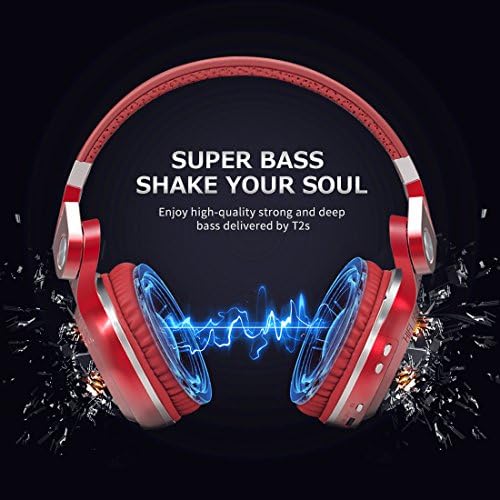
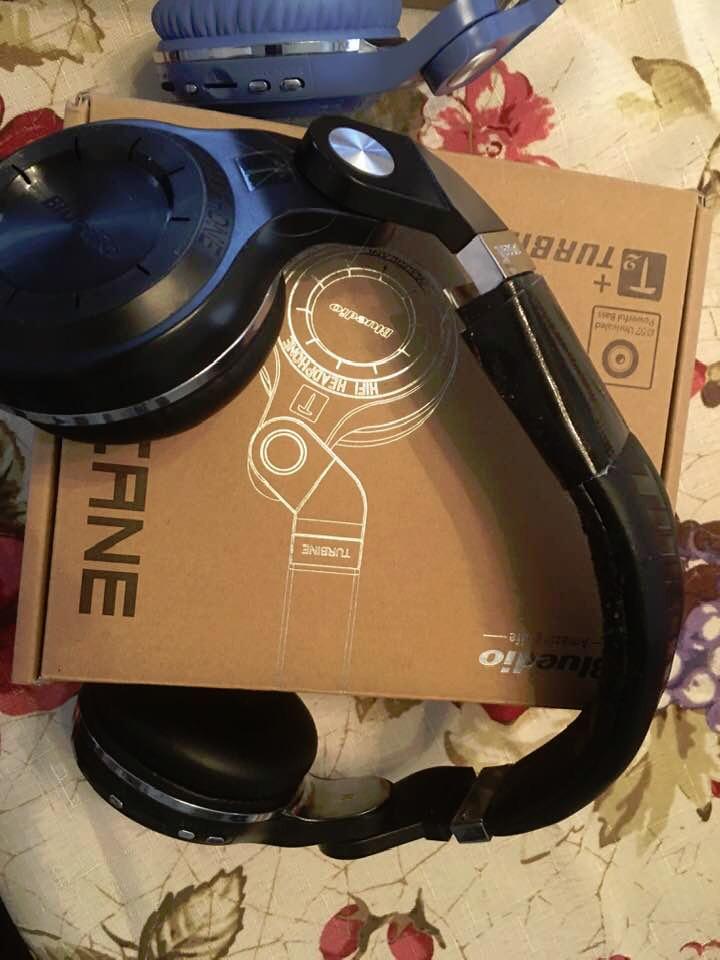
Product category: headphones
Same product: no